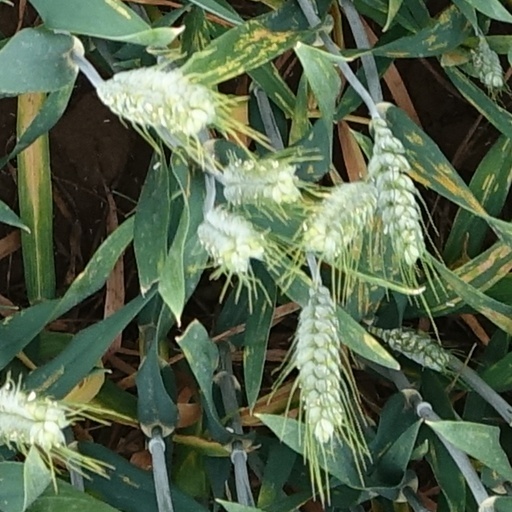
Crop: wheat